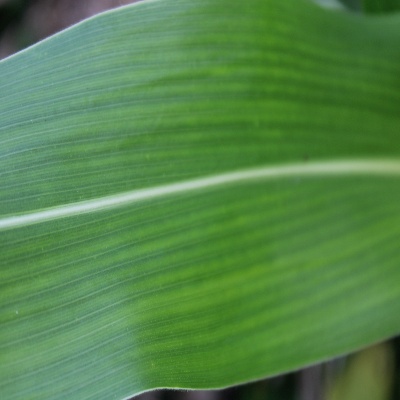
Crop: Maize
Condition: healthy